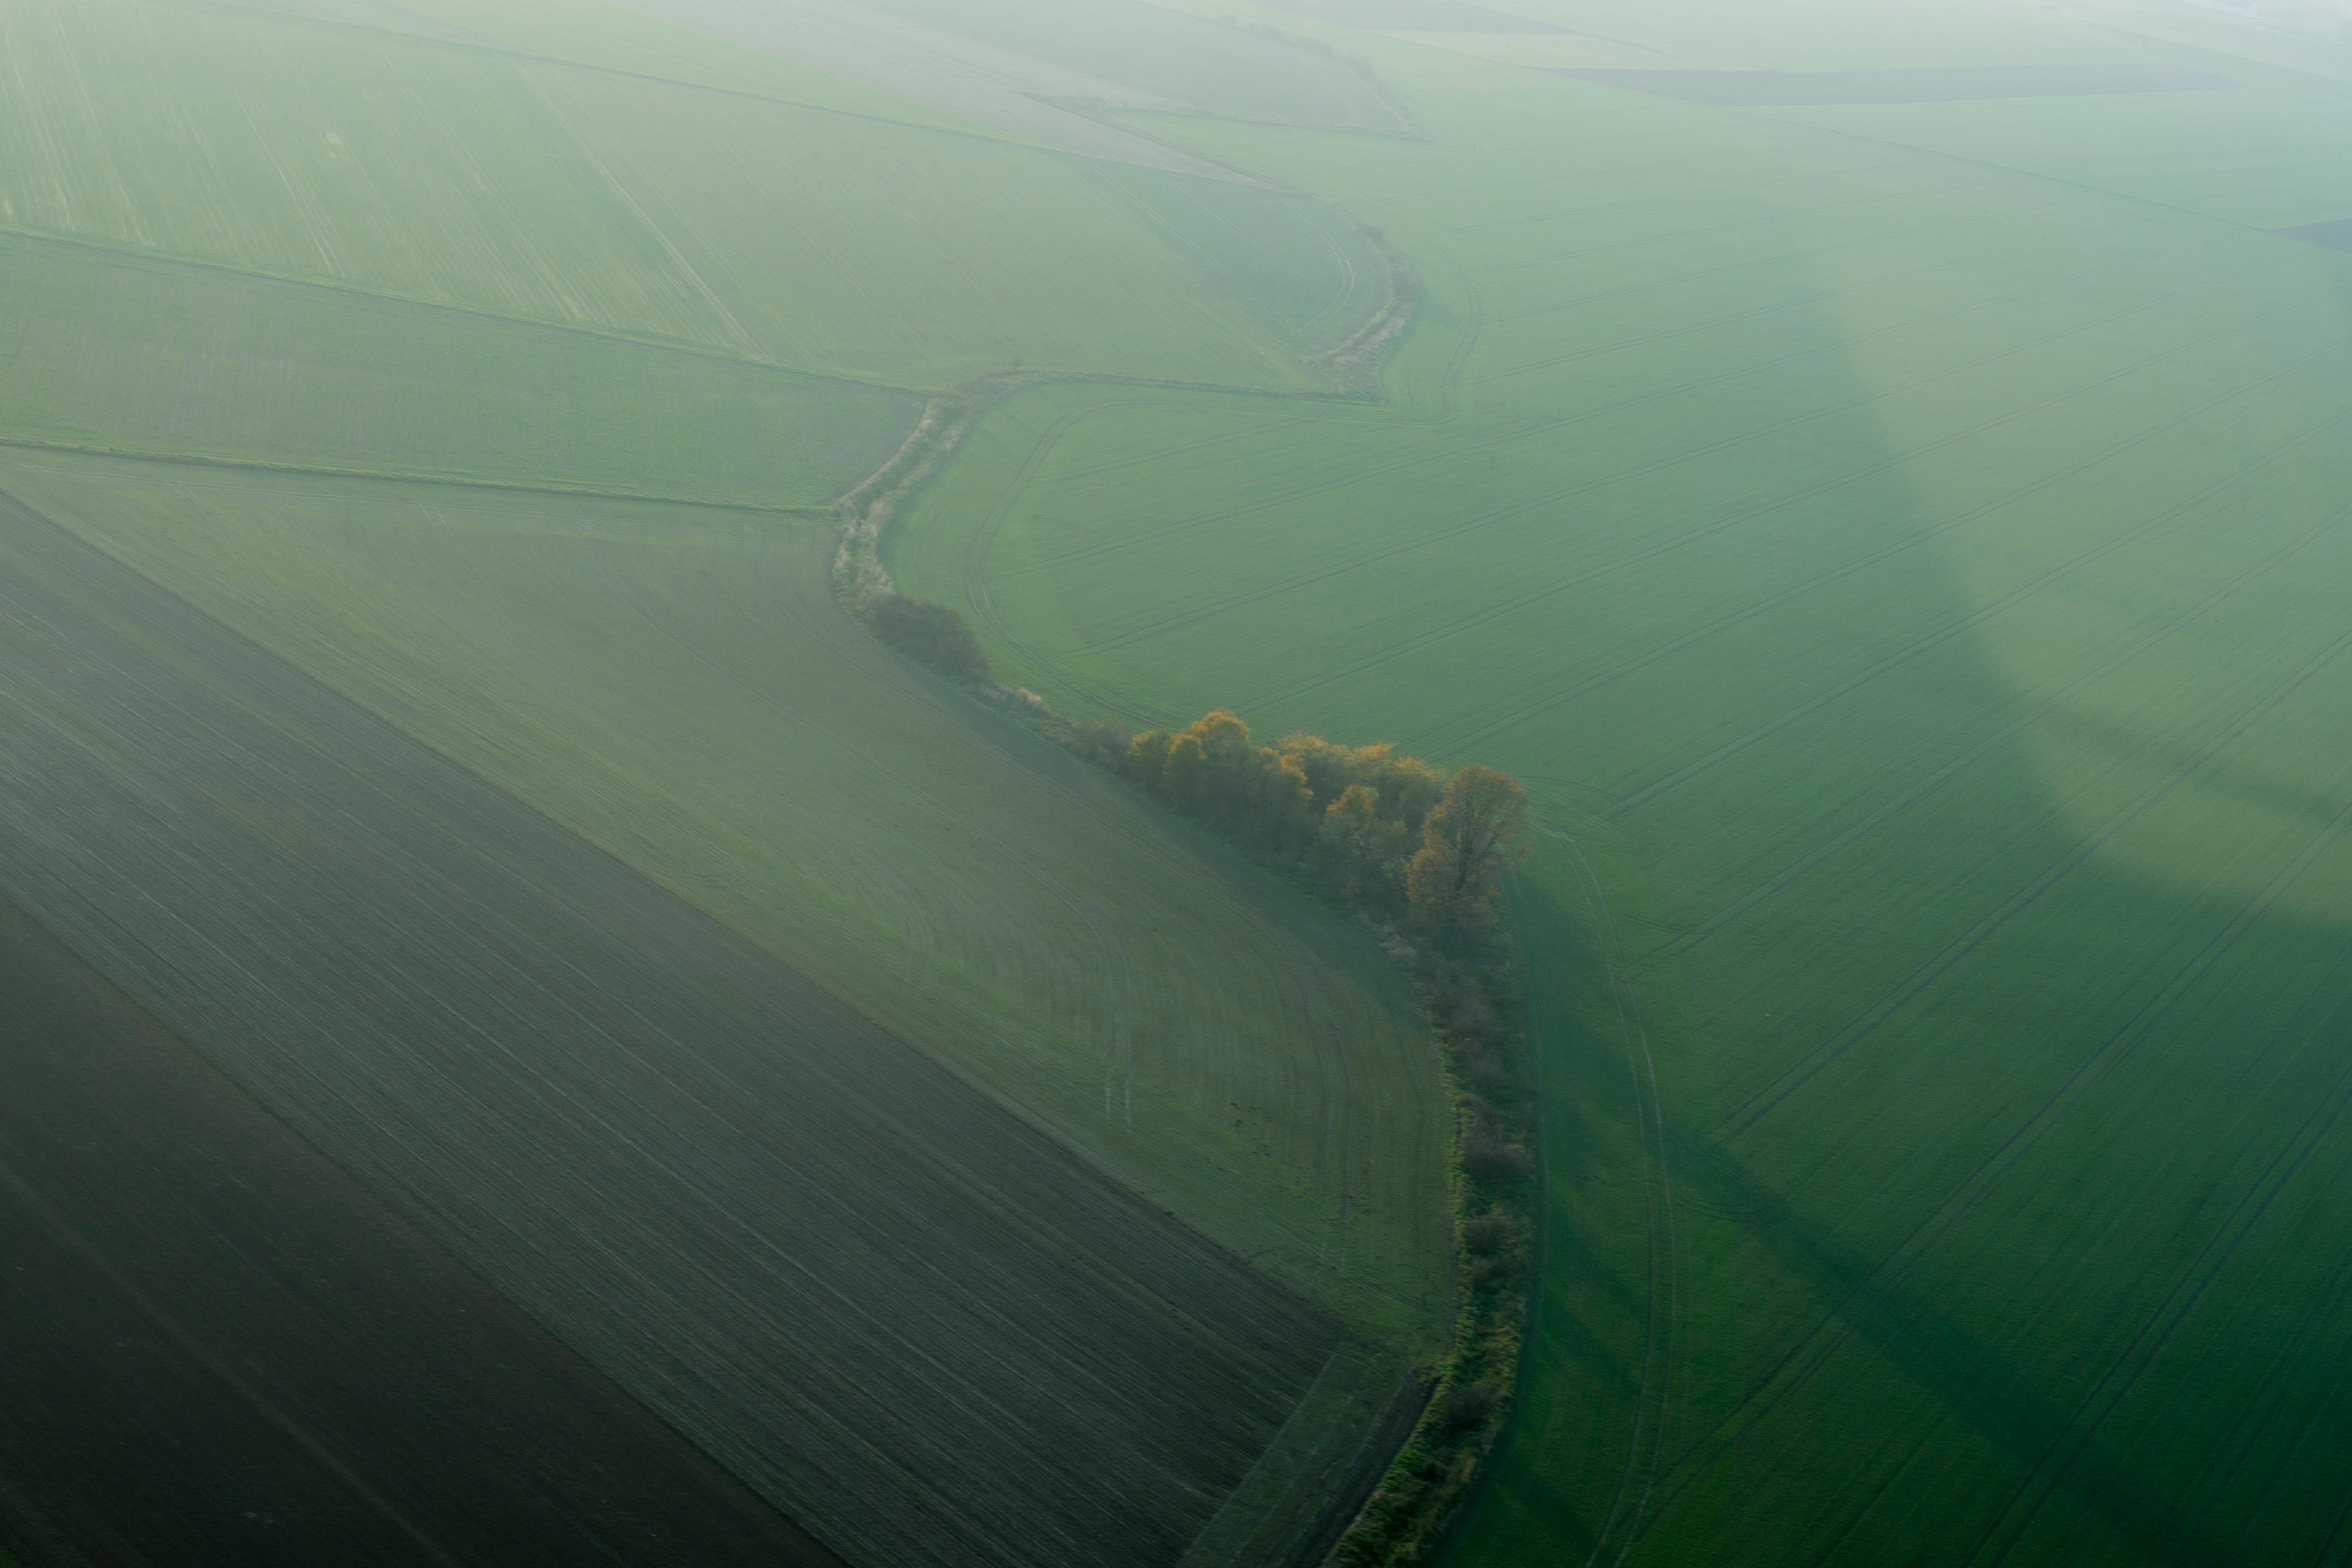
sea, horizon, fog, mist, field, farm, sunlight, morning, wind, atmosphere, green, flight, haze, aerial view, aerial photography, atmospheric phenomenon, atmosphere of earth